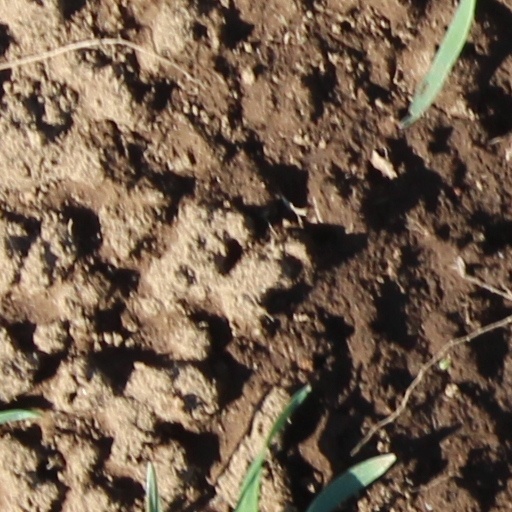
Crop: wheat